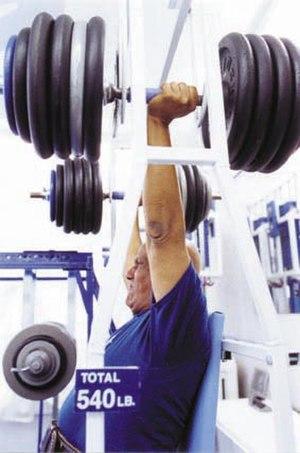
Sri Chinmoy, né Chinmoy Kumar Ghose, est un maître spirituel indien, écrivain, poète, artiste peintre et musicien.